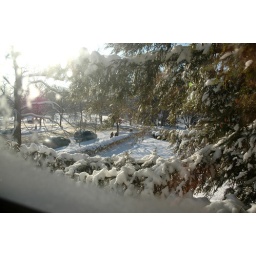
A snapshot out my office window (shooting around the frost), January 16, 2009.